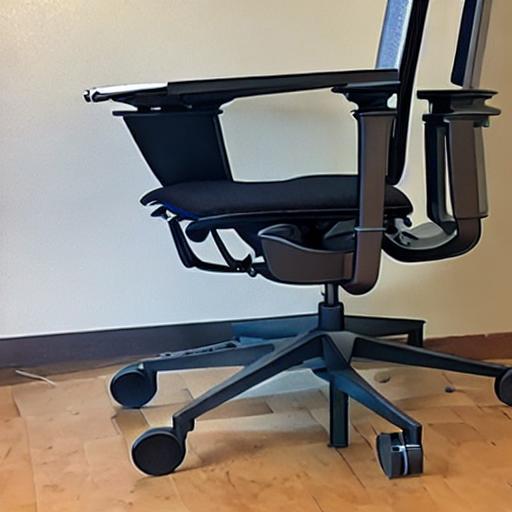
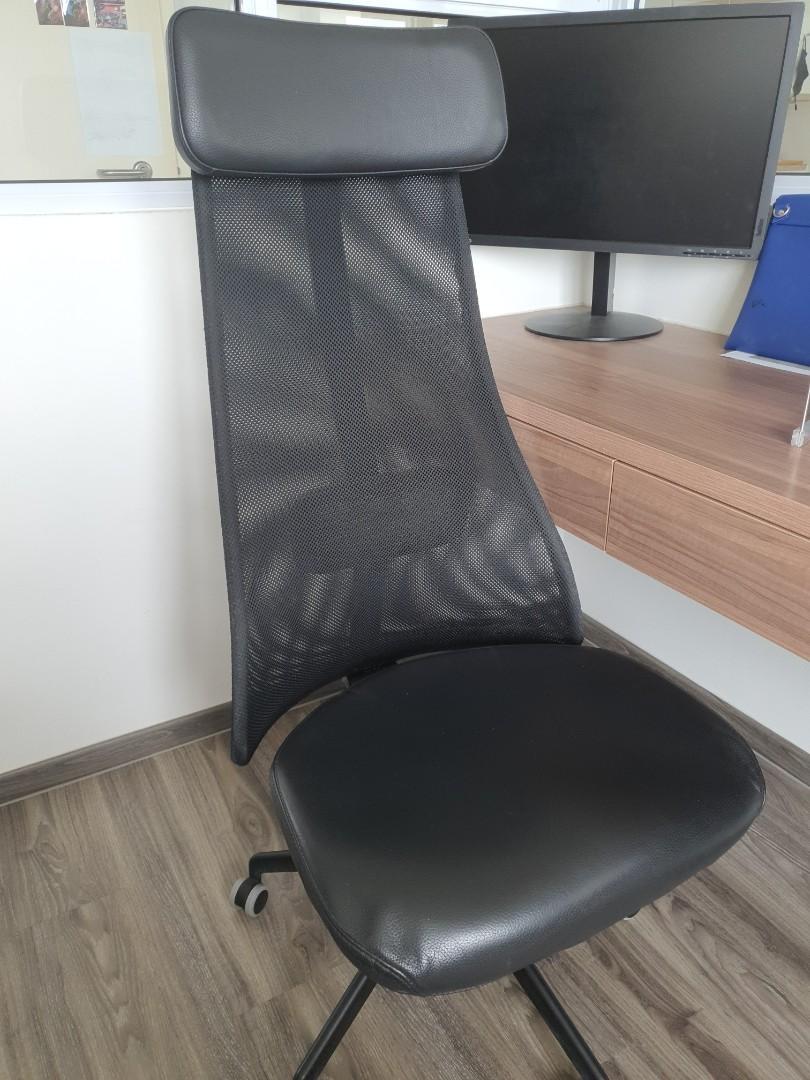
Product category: items_chair
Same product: no